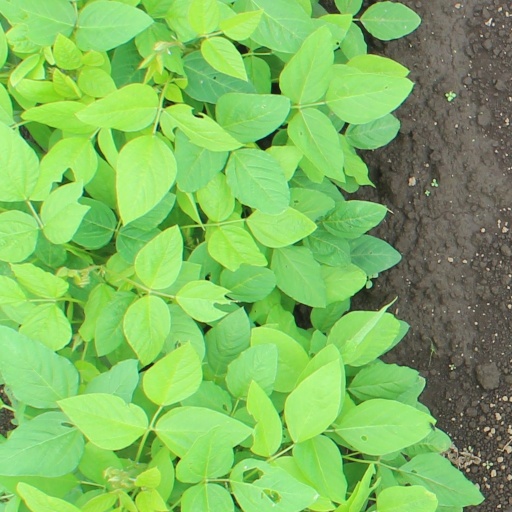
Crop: soybean